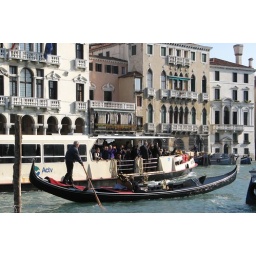
Gondola passed by water bus